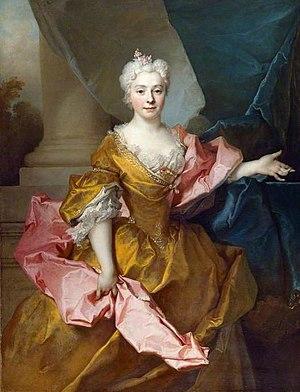
Isaac Thellusson est un banquier genevois né le 14 octobre 1690 à Genève et décédé le 2 septembre 1755 dans sa propriété de Champel en République de Genève.